Gyōdashi Station

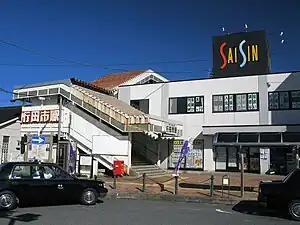
The south entrance to Gyodashi Station in October 2012

is a passenger railway station located in the city of Gyōda, Saitama, Japan, operated by the private railway operator Chichibu Railway